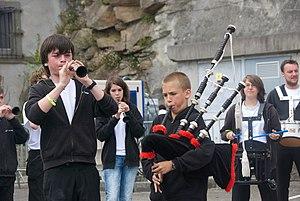
Le Bagad Plougastell est une formation de musique bretonne basé à Plougastel-Daoulas dans le Finistère, en France. L'ensemble comporte aussi un bagad école, le Bagadig Plougastell et intègre les élèves débutants dans le bagad Skolaj, formés par l'association "Ribl An Elorn".